Joshua Humphreys

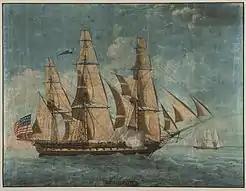
USS "Constitution" c. 1803–04

The USS "United States" was built by Humphreys in Philadelphia, and was the first of the new ships to be launched on May 10, 1797. These vessels were larger than other ships of their class and formed the core of the Navy during the War of 1812, and scored several victories against British ships, although two were captured.